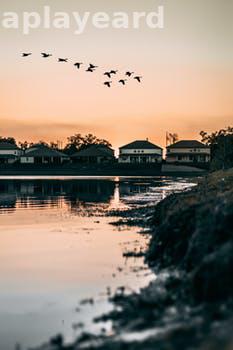
Label: Watermark